Amos, Quebec

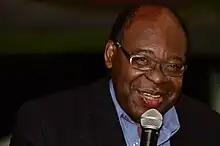
Former Mayor Ulrick Chérubin during an event associated with Amos's centennial celebration.

The current mayor of the city is Sébastien D'Astous, who took office on February 20, 2015, after winning a by-election following the death in office of former Mayor Ulrick Chérubin in September 2014. In the by-election D'Astous, formerly a city councillor, defeated Donald Blanchet, who had served as interim mayor between Chérubin's death and the by-election.